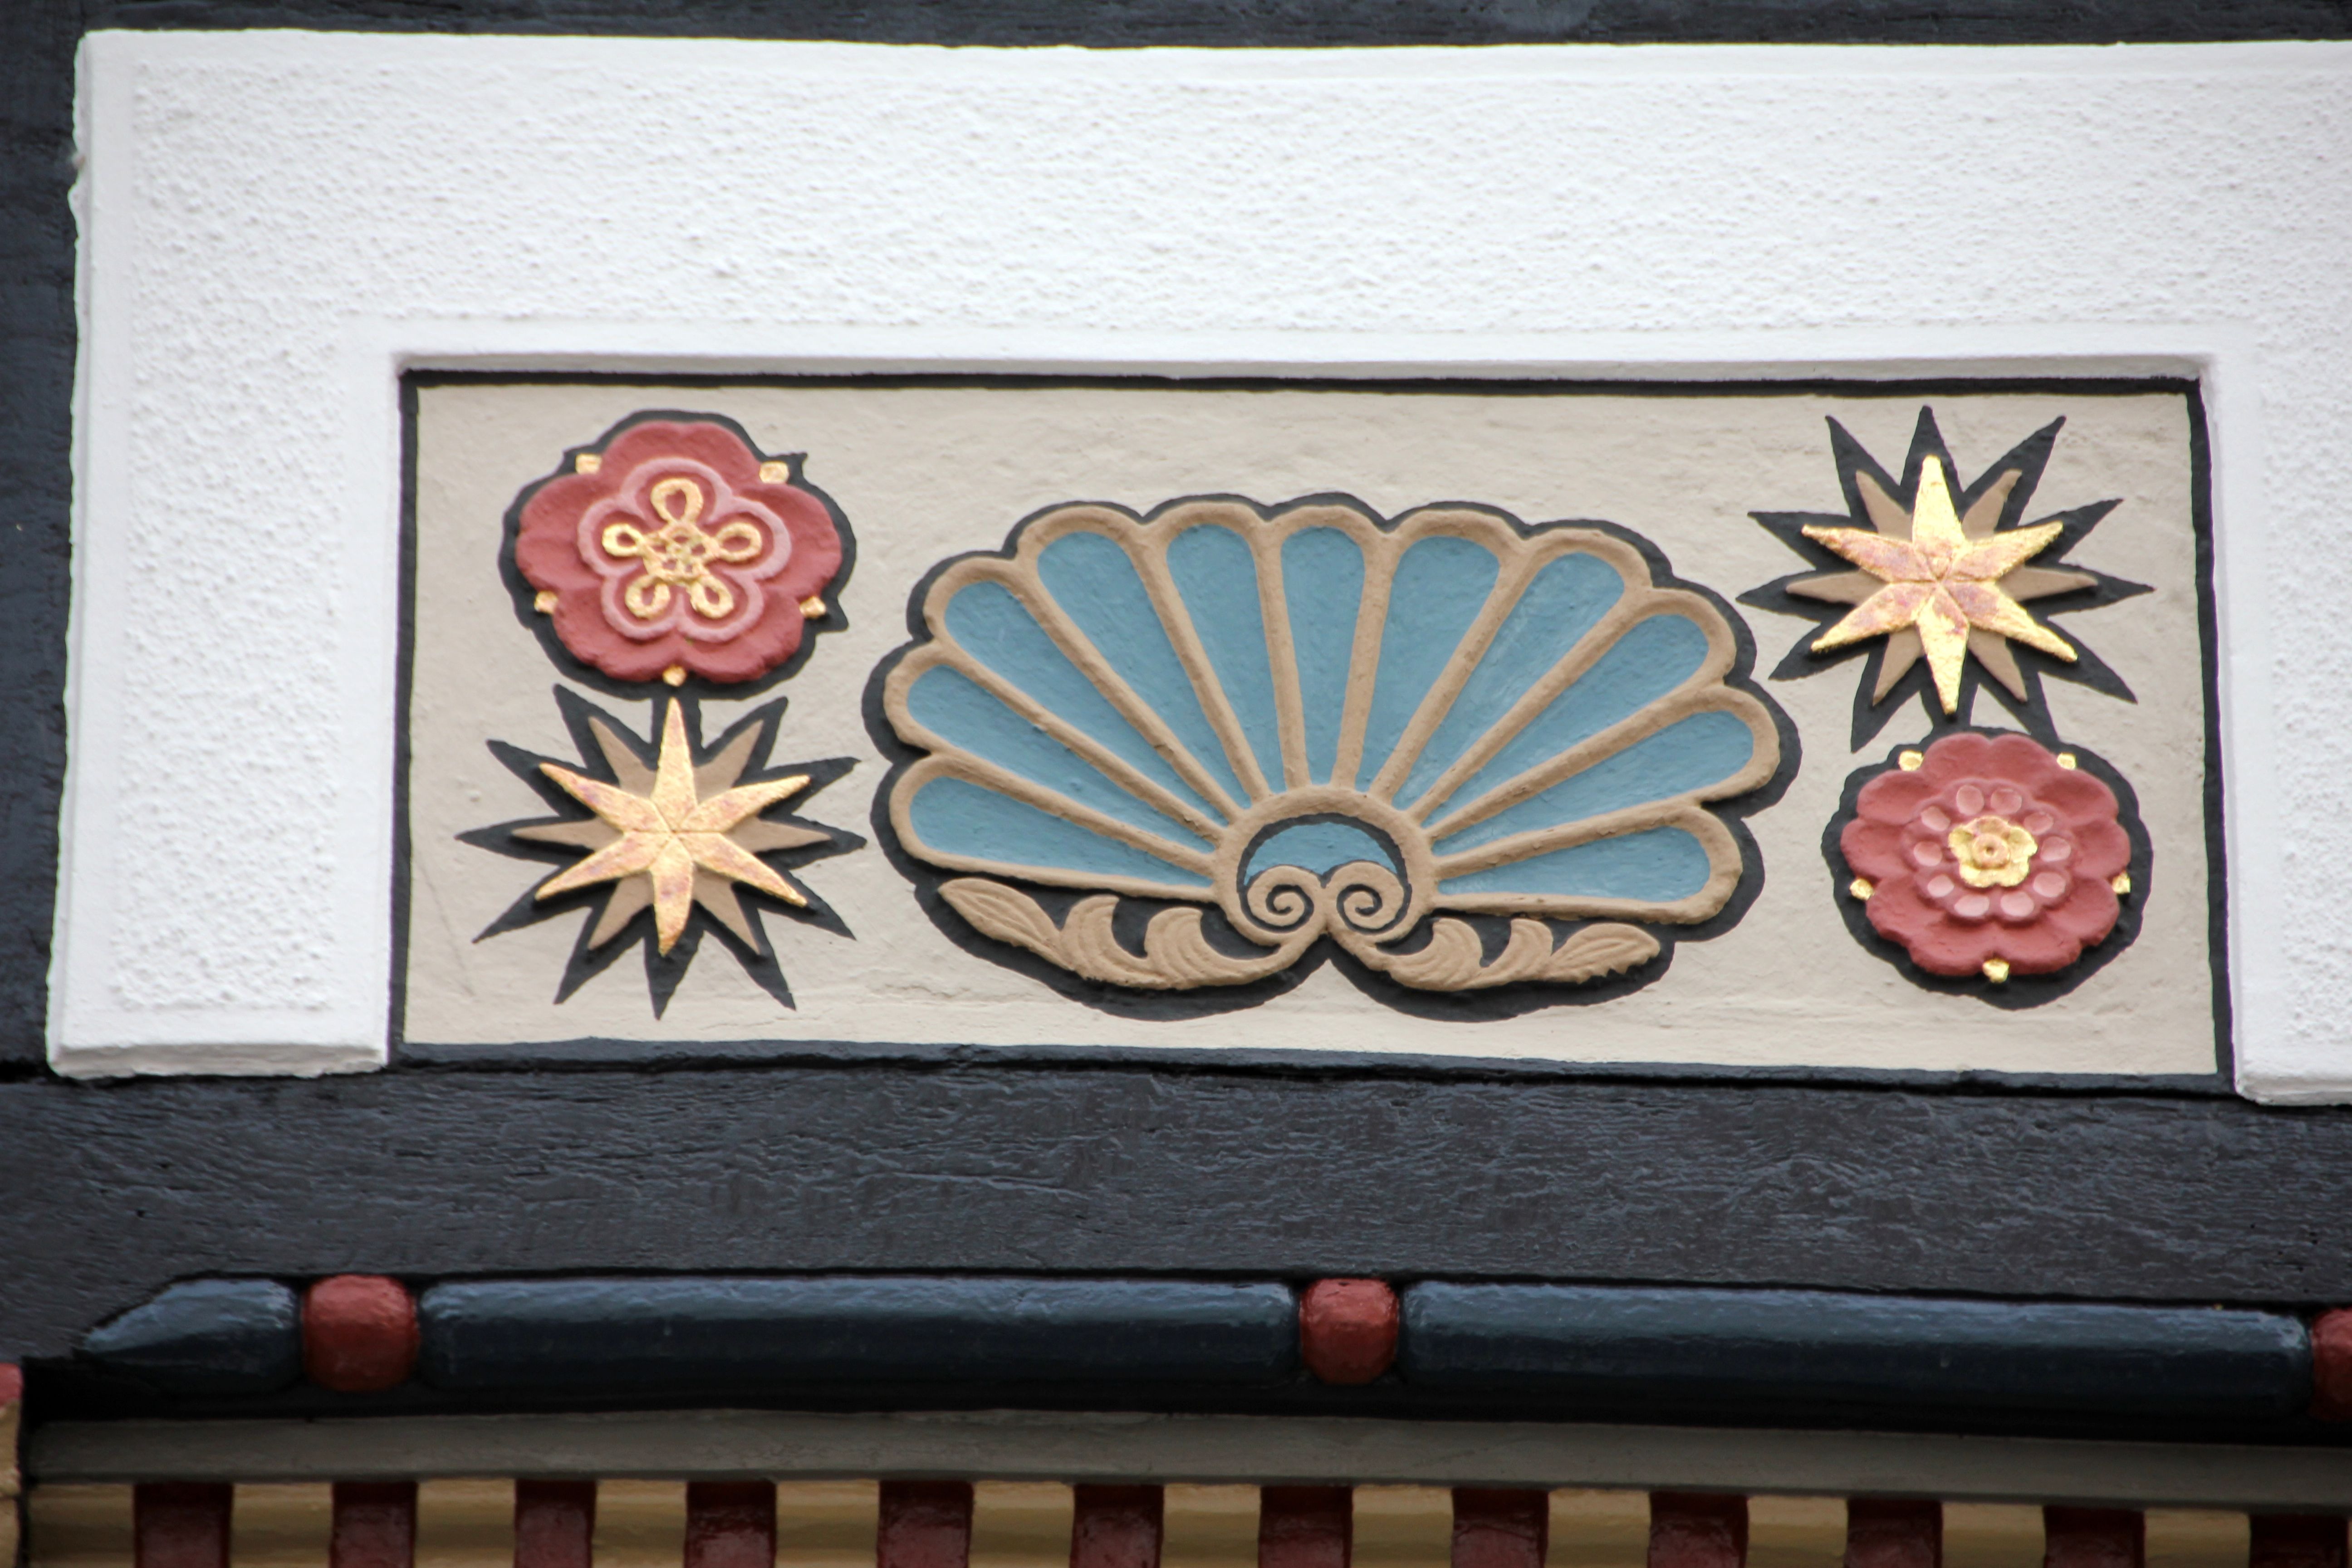
sun, star, flower, building, rose, pattern, furniture, decor, material, art, design, picture frame, organ, carving, fachwerkhaus, modern art, truss, lippe rose